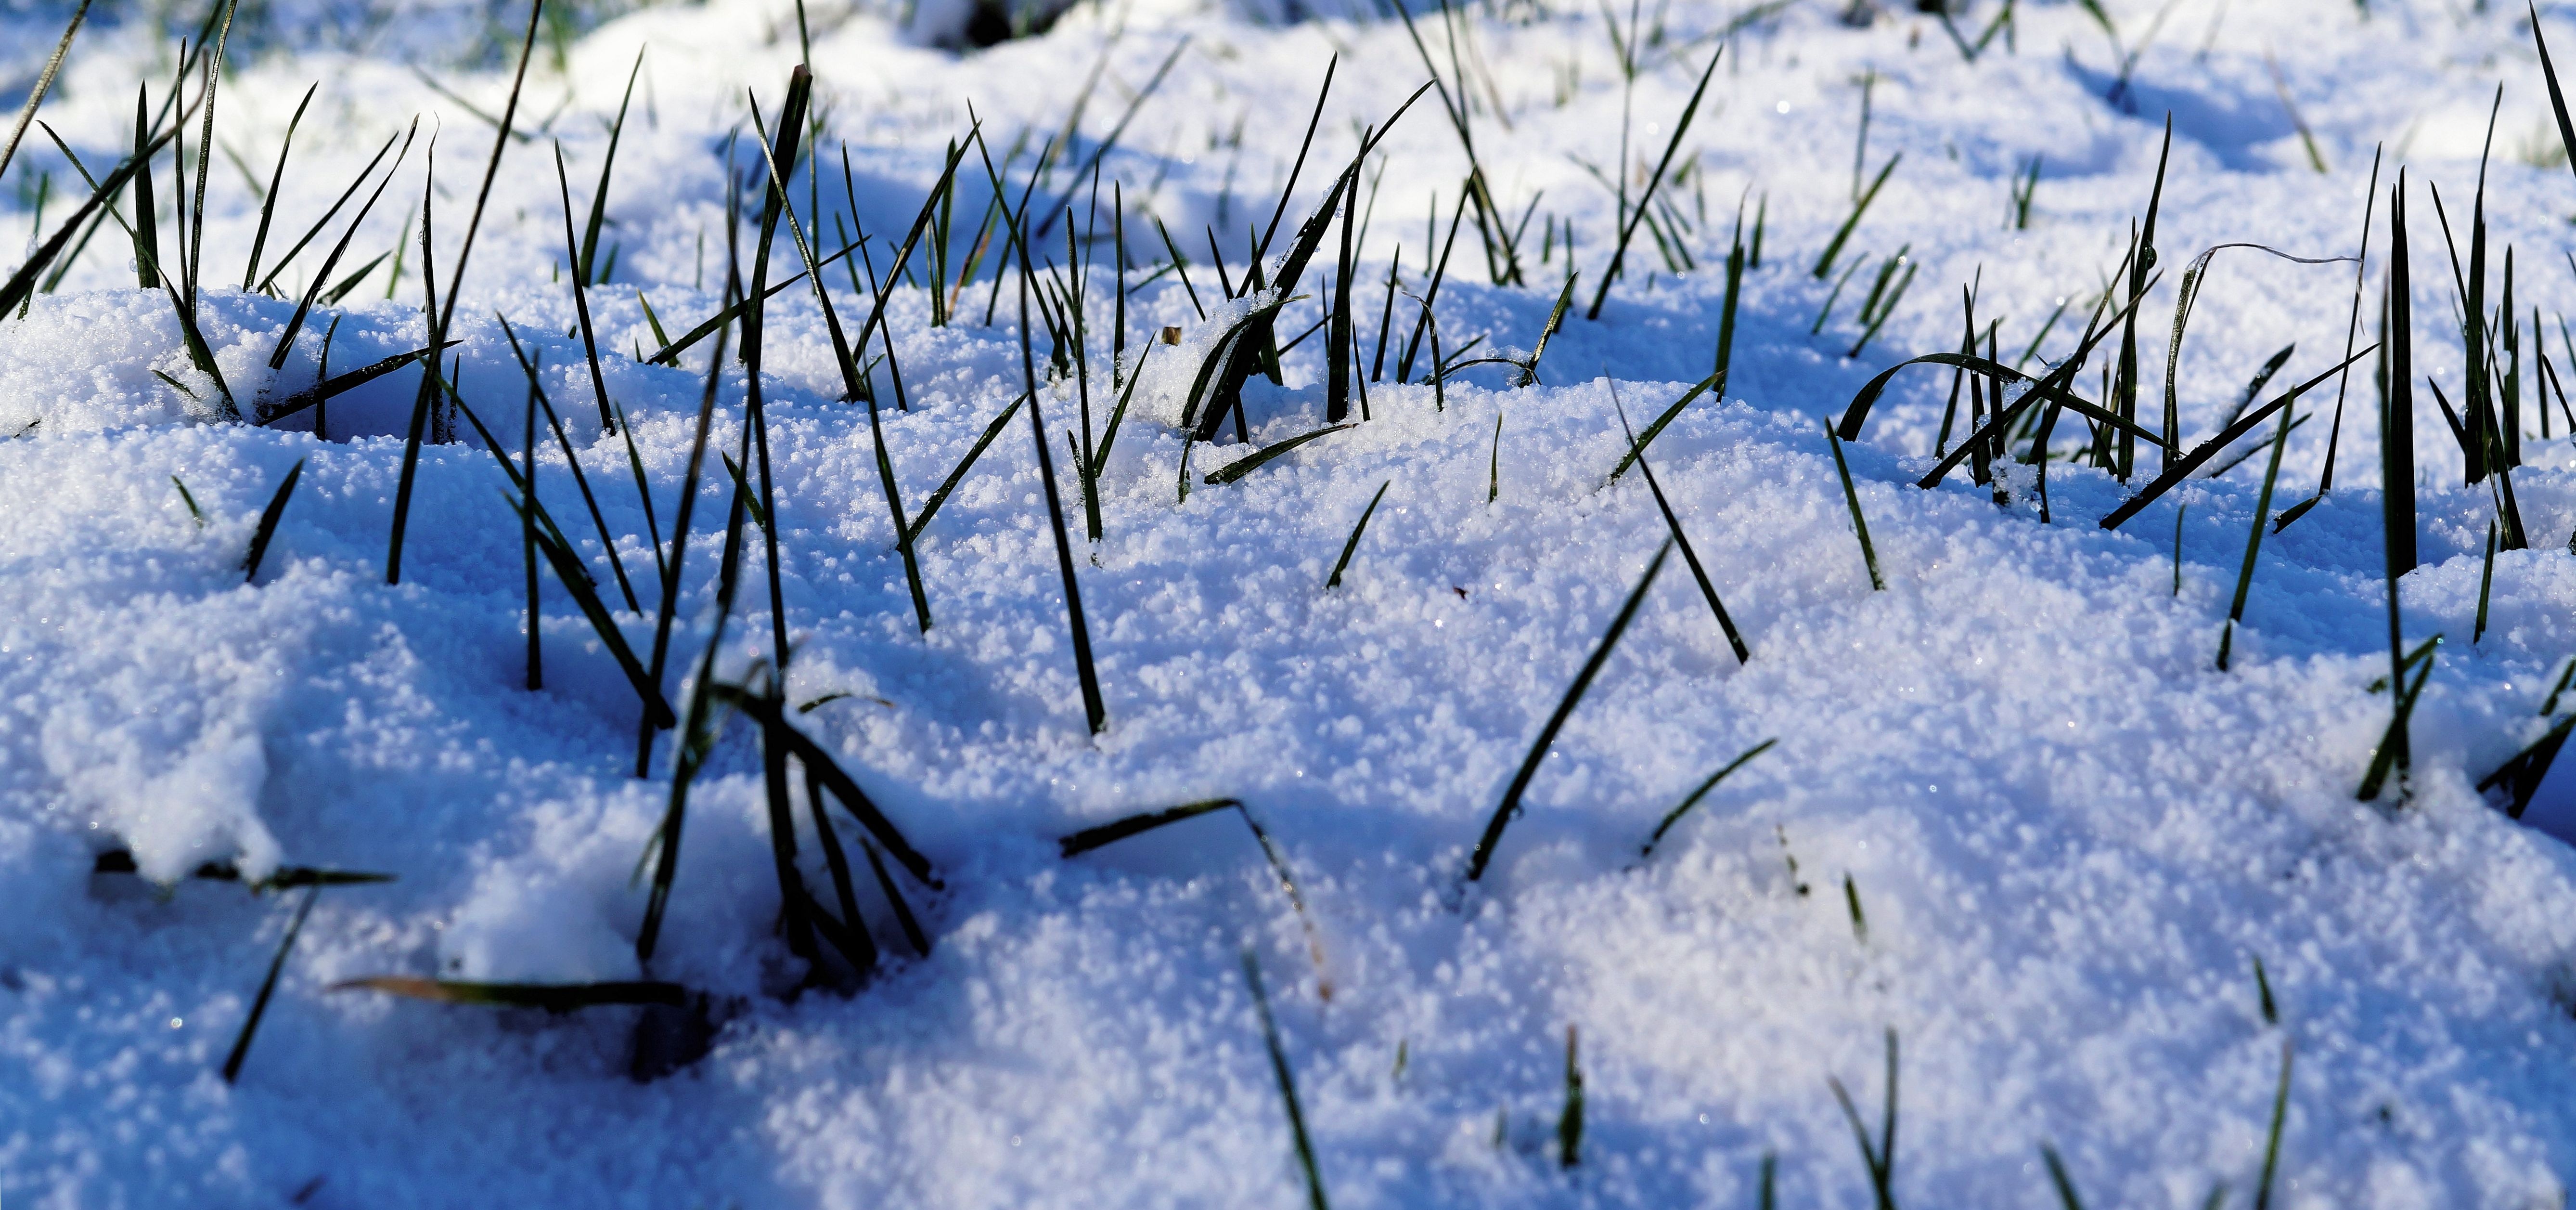
landscape, branch, snow, cold, winter, white, flower, frost, ice, pasture, weather, snowy, season, winter dream, wintry, freezing, blades of grass